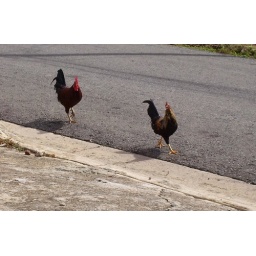
chickens in front of our house